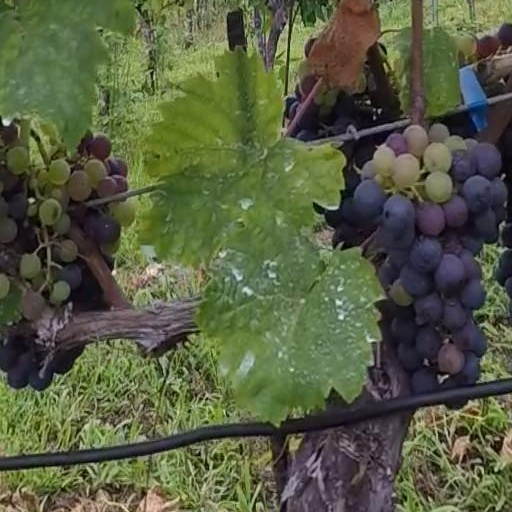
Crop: grape